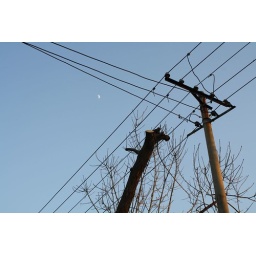
lines crossing over blue sky